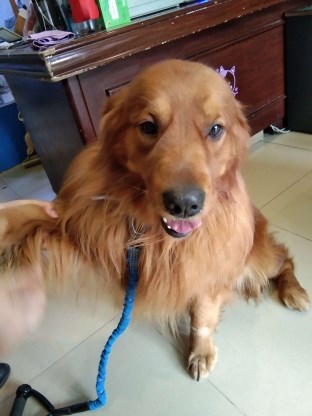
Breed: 5355-n000126-golden_retriever